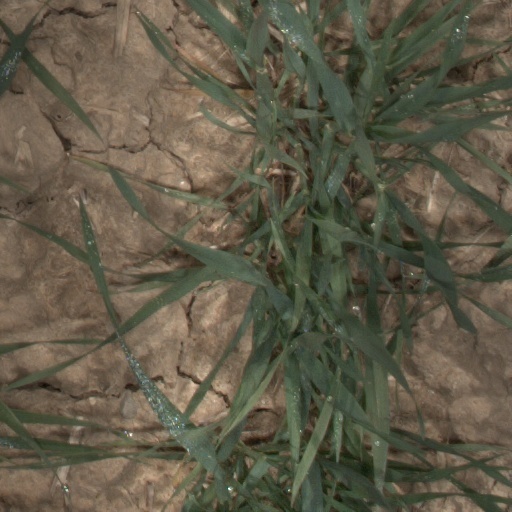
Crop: wheat